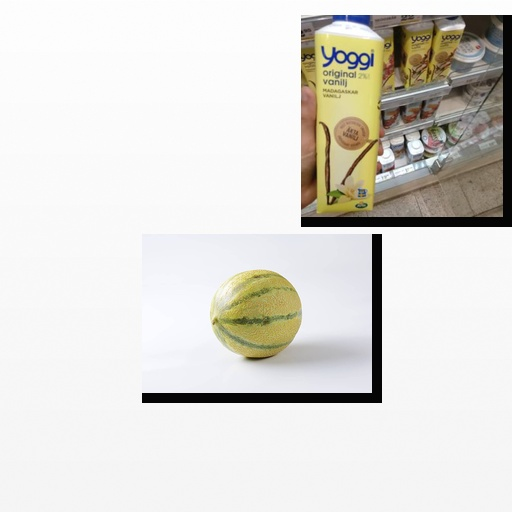
Food items: vanilla_yogurt, cantaloupe